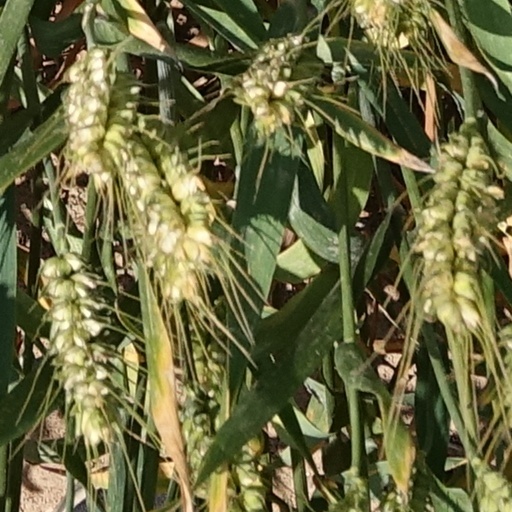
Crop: wheat